Cincinnati/Northern Kentucky International Airport

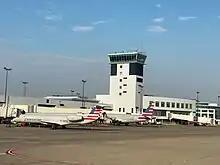
Concourse B ramp tower

In the mid-1980s, Delta opened a hub in Cincinnati and constructed Terminals C and D with 22 gates. During the decade, Delta ramped up both mainline and Comair operations and established Delta Connection. Delta's continued growth at CVG then prompted them to spend $550 million to build their own terminal facility in the 1990s. The new terminal, known then as Terminal 3, opened in 1994 and would largely replace Terminal D. Terminal 3 consisted of three airside concourses, with most of Terminal D's gate space being repurposed into Terminal 3's Concourse A while Concourses B and C were new construction. Concourses A and B were parallel concourses connected to Terminal 3's main building by an underground walkway which also included a people mover (a similar layout to Delta's main hub at Hartsfield–Jackson Atlanta International Airport). Concourse C was only accessible by shuttle buses and was a ground-level facility for regional aircraft used by Delta Connection (operated by Comair). After the opening of Terminal 3, the former Terminals B and C were renamed Terminals 1 and 2 respectively, which continued to house non-Delta airlines.